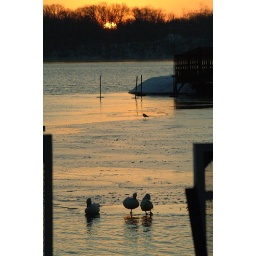
These three white ducks hang out in one area of the lake and I always look for them.